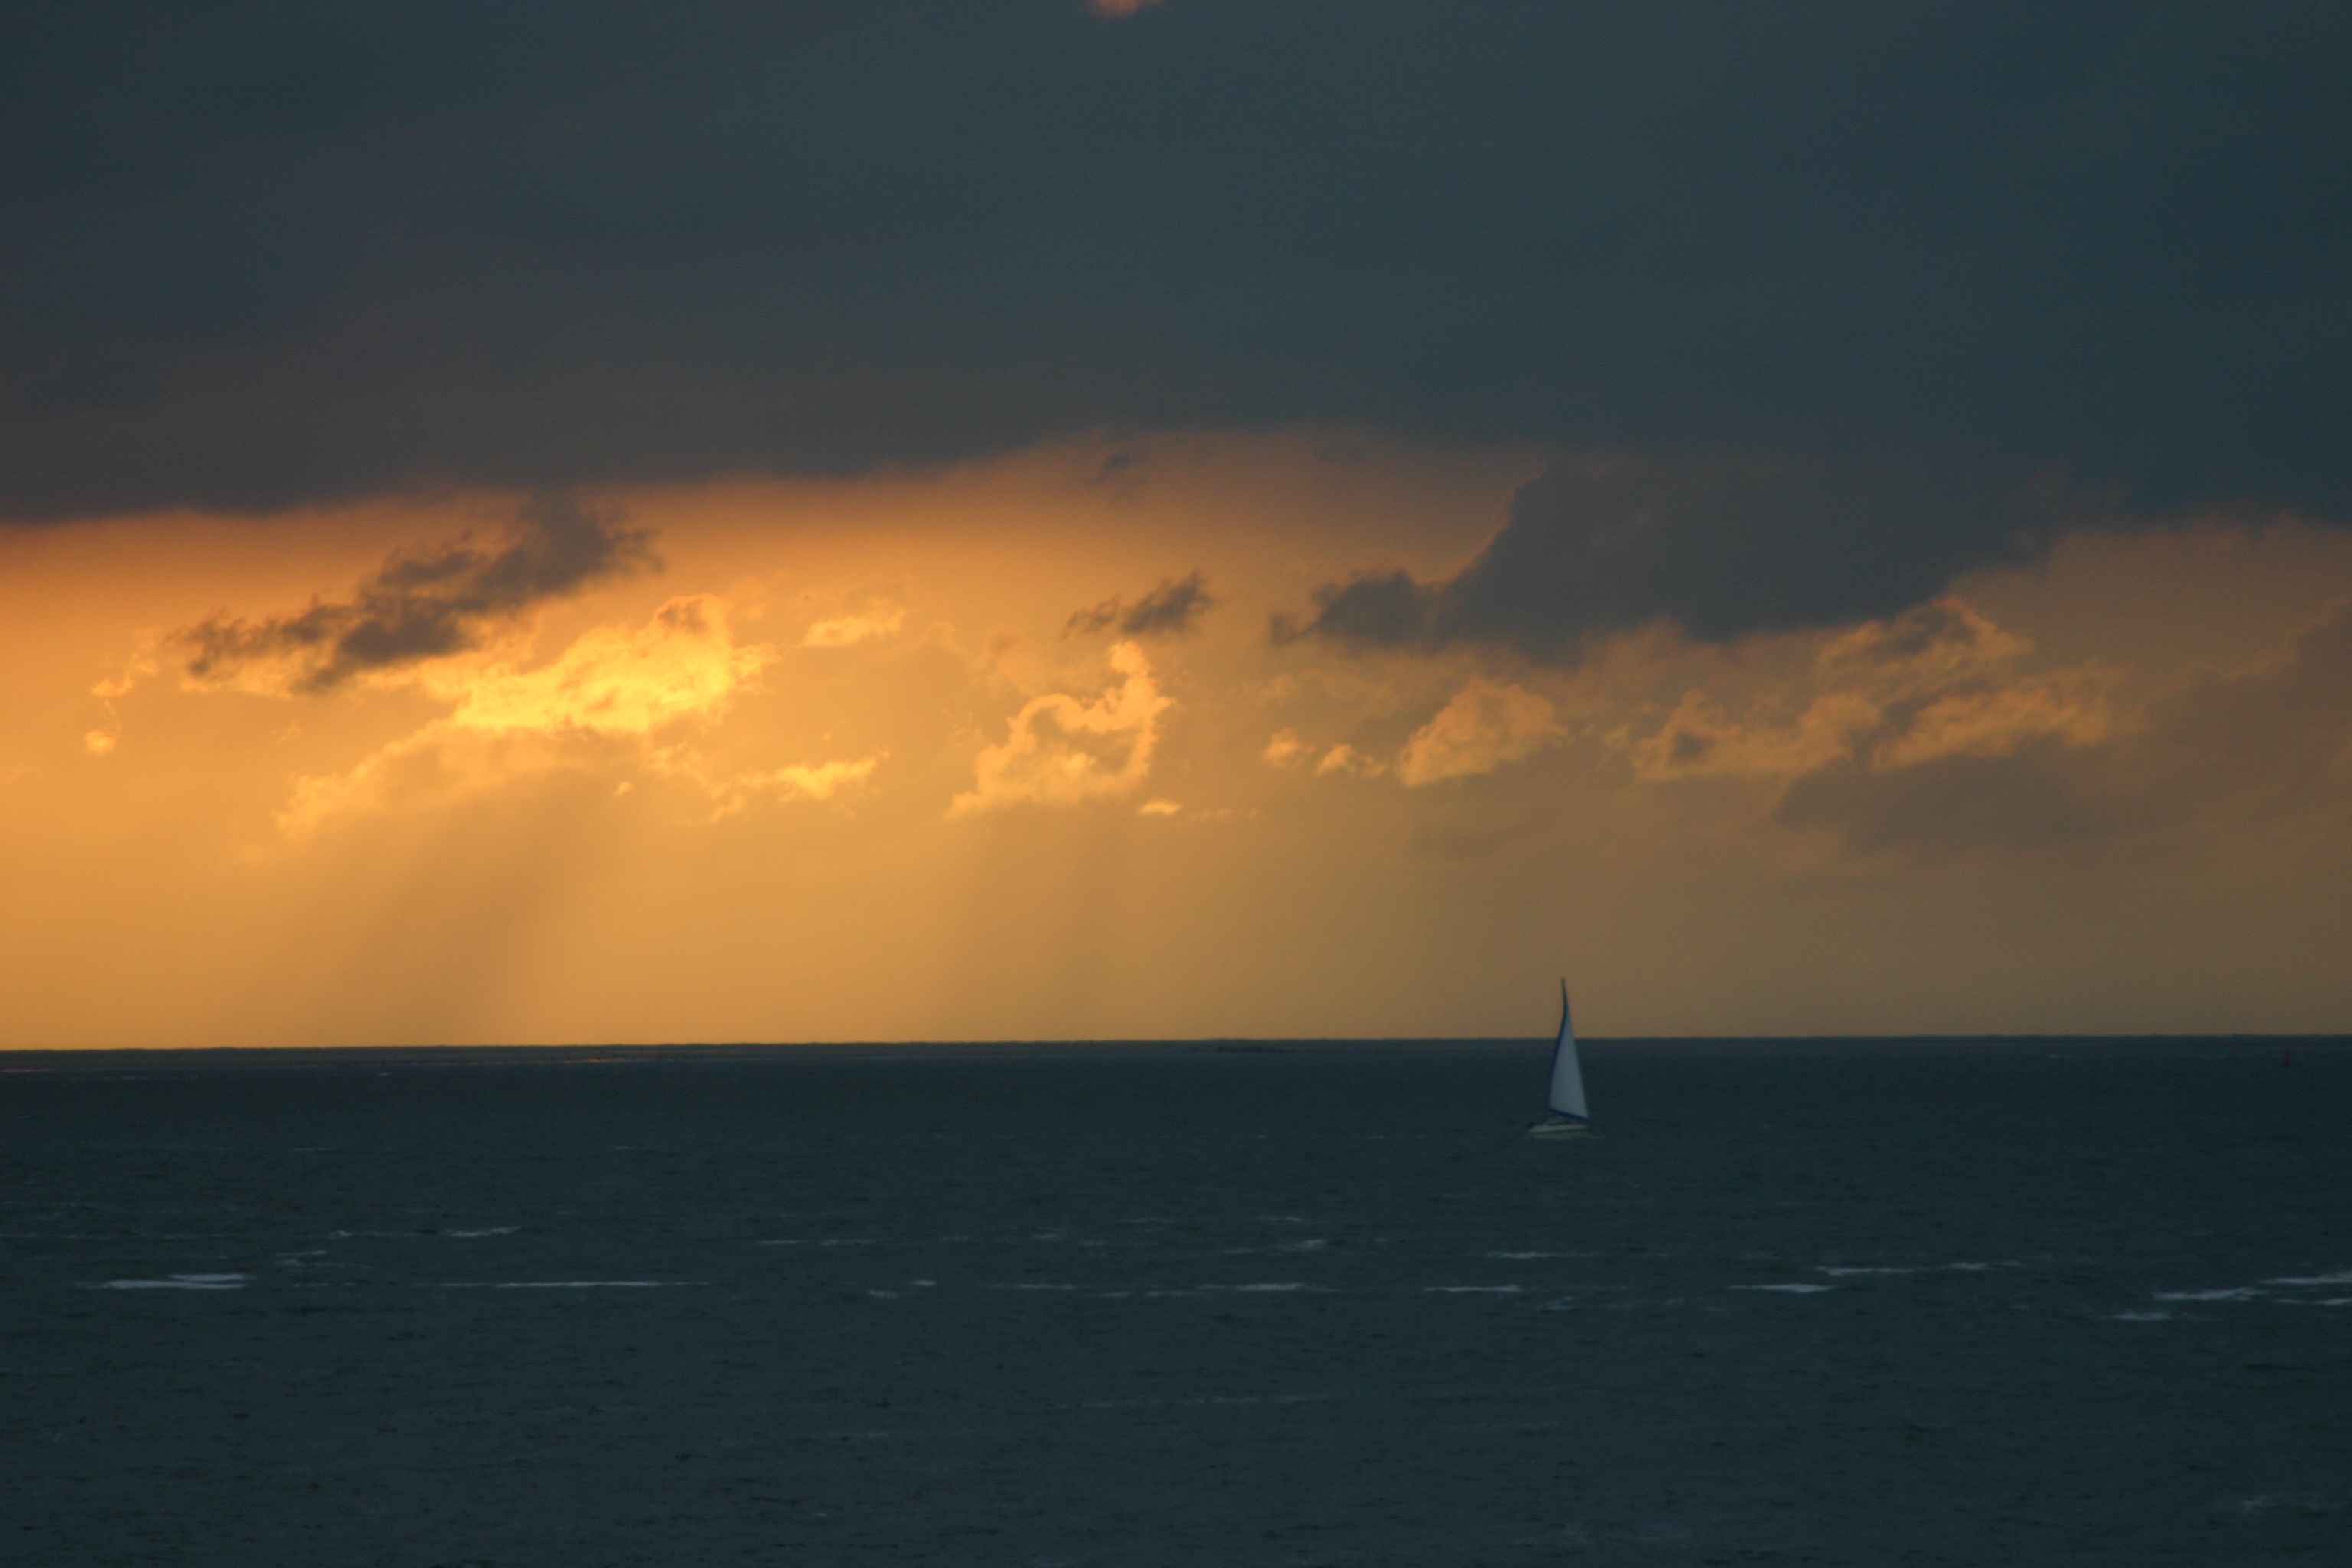
beach, sea, coast, water, ocean, horizon, cloud, sky, sun, sunrise, sunset, sunlight, morning, wave, view, dawn, dusk, evening, holiday, bay, island, texel, afterglow, wind wave, raincloud